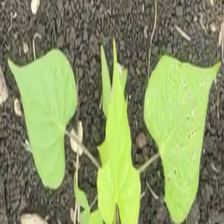
Weed species: Obscure_morning _glory(Ipomoea obscura)